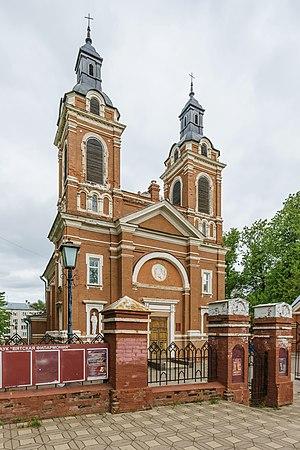
L'église du Sacré-Cœur-de-Jésus, appelée aussi localement église polonaise d'Alexandre, est une église catholique de la ville de Kirov en Russie. C'est aujourd'hui une salle de concert dans laquelle se déroulent épisodiquement des messes. Ce monument du patrimoine historique protégé a été édifié en 1903.